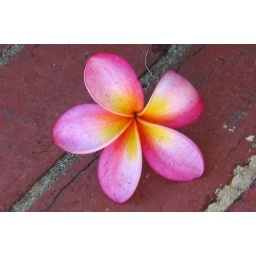
This is from a tree in my yard. I luv the bright pink and the contrast between the flower and the bricks